San Marino in the Eurovision Song Contest 2021

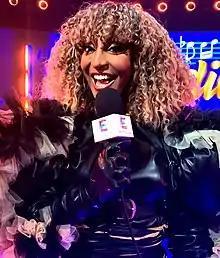
Senhit was internally selected by SMRTV to represent San Marino in the Eurovision Song Contest 2021.

On 16 May 2020, during the Eurovision Song Contest 2020 replacement event "", which showcased the entries that were set to take part in the canceled contest, Senhit announced that she would return to represent San Marino in the Eurovision Song Contest 2021. Joining her would be artistic and creative director Luca Tommassini, who also served in that role for the canceled 2020 participation. Senhit's song was originally scheduled to be revealed on 23 February 2021, however, the date was later changed to 8 March. Following a leak of the song on 7 March, "" was officially presented as San Marino's entry a day early. The song features vocals from American rapper Flo Rida and was written and composed by Thomas Stengaard, Joy Deb, Linnea Deb, Jimmy Thörnfeldt, Kenny Silverdique, Suzi Pancenkov, Malou Linn Eloise Ruotsalainen and Chanel Tukia, along with Senhit and Flo Rida themselves. Both Joy and Linnea Deb had previously composed Sweden's 2015 winning Eurovision entry "Heroes", while Stengaard had previously composed the winning Eurovision entry for Denmark in 2013, titled "Only Teardrops". In writing about the song's selection, San Marino's team noted that the song is of an international style featuring electropop, Latin sounds and two instruments from Eritrea: the krar and the kebero. While the song and music video both included Flo Rida, it was not decided upon the song's reveal if he would also perform on the Eurovision stage. The delegation noted that either way, Flo Rida's vocals would remain. By 11 March, a new version of the song was released, which included changes to its composition and a new bridge before the last chorus. These changes also moved Flo Rida's vocals earlier in the song and added him to the credits.